Ben Olson

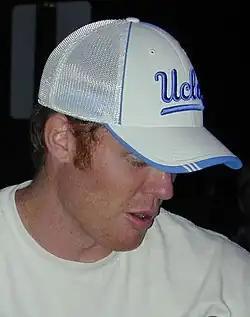
Olson in August 2008

Benjamin James Olson (born February 28, 1983) is a former American football college quarterback. He played four injury-plagued seasons of college football at UCLA, starting 10 games (and appearing in four others).